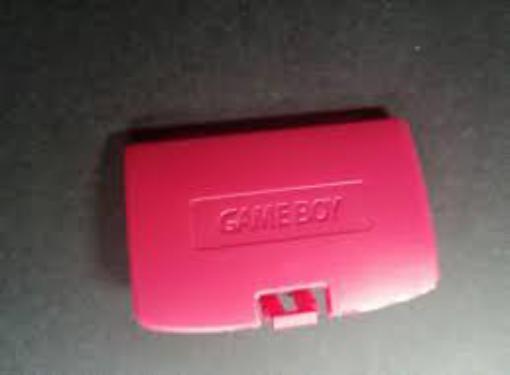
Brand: game boy
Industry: Electronic